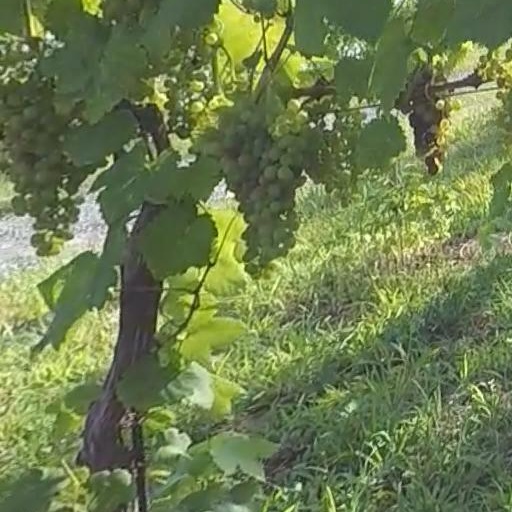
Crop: grape